Jeanne Millerand

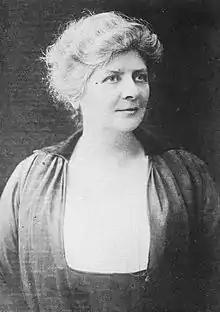
Jeanne Millerand

Jeanne Millerand (May 7, 1864 – October 23, 1950) was the wife of the President of France Alexandre Millerand.